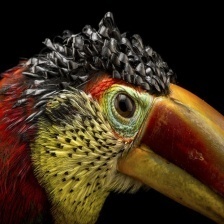
Species: CURL CRESTED ARACURI
Scientific name: PTEROGLOSSUS BEAUHARNAESII
ImageNet parent category: toucan